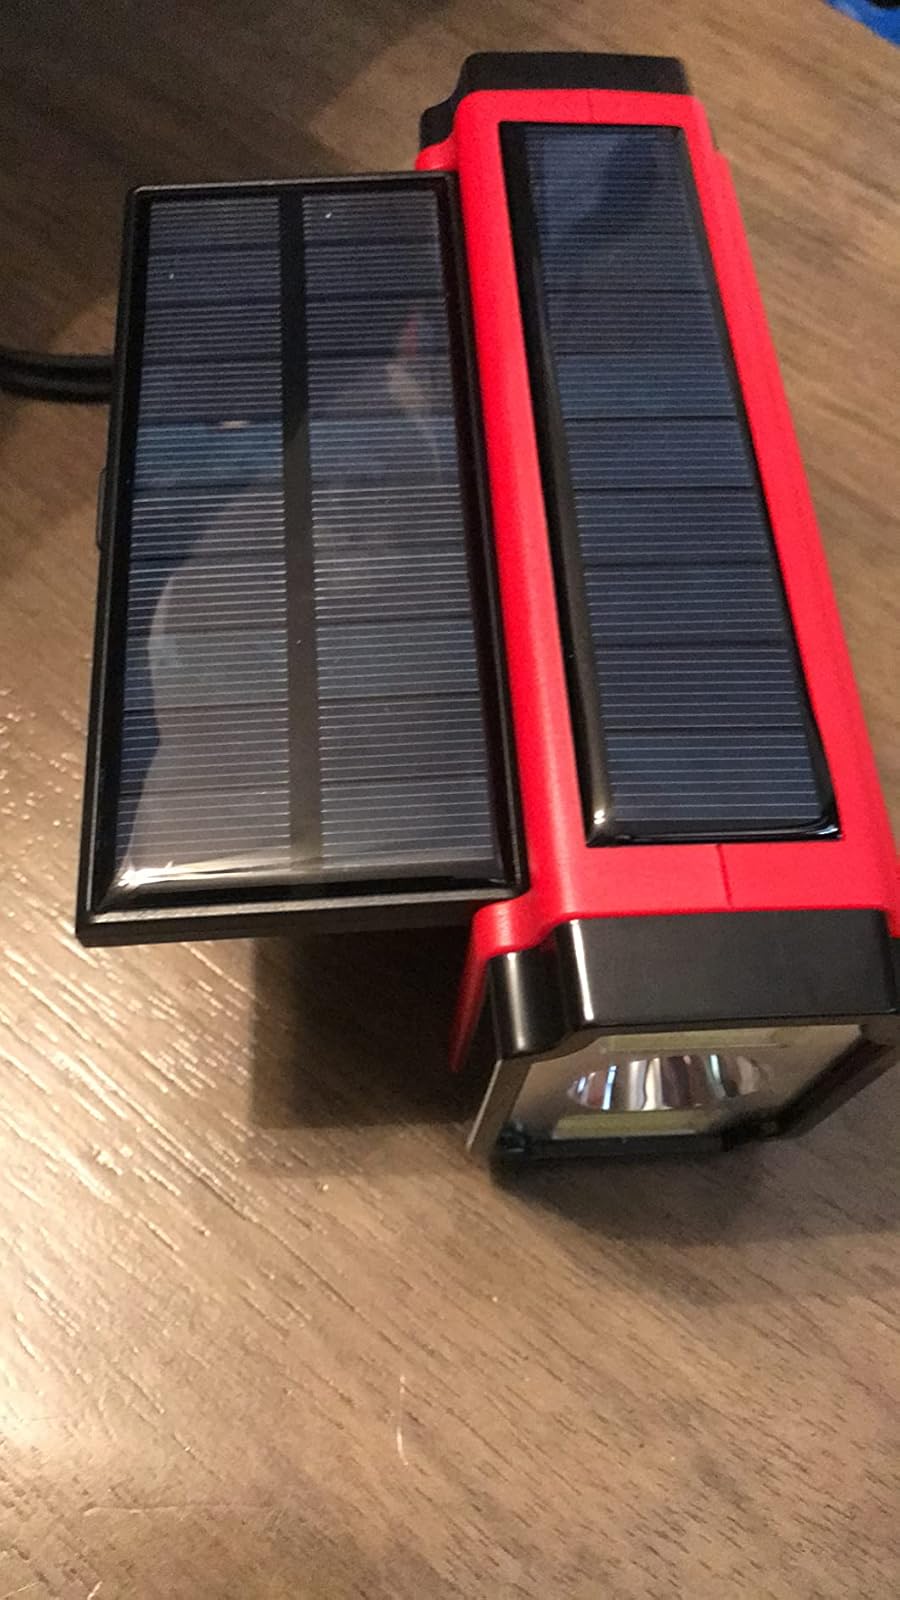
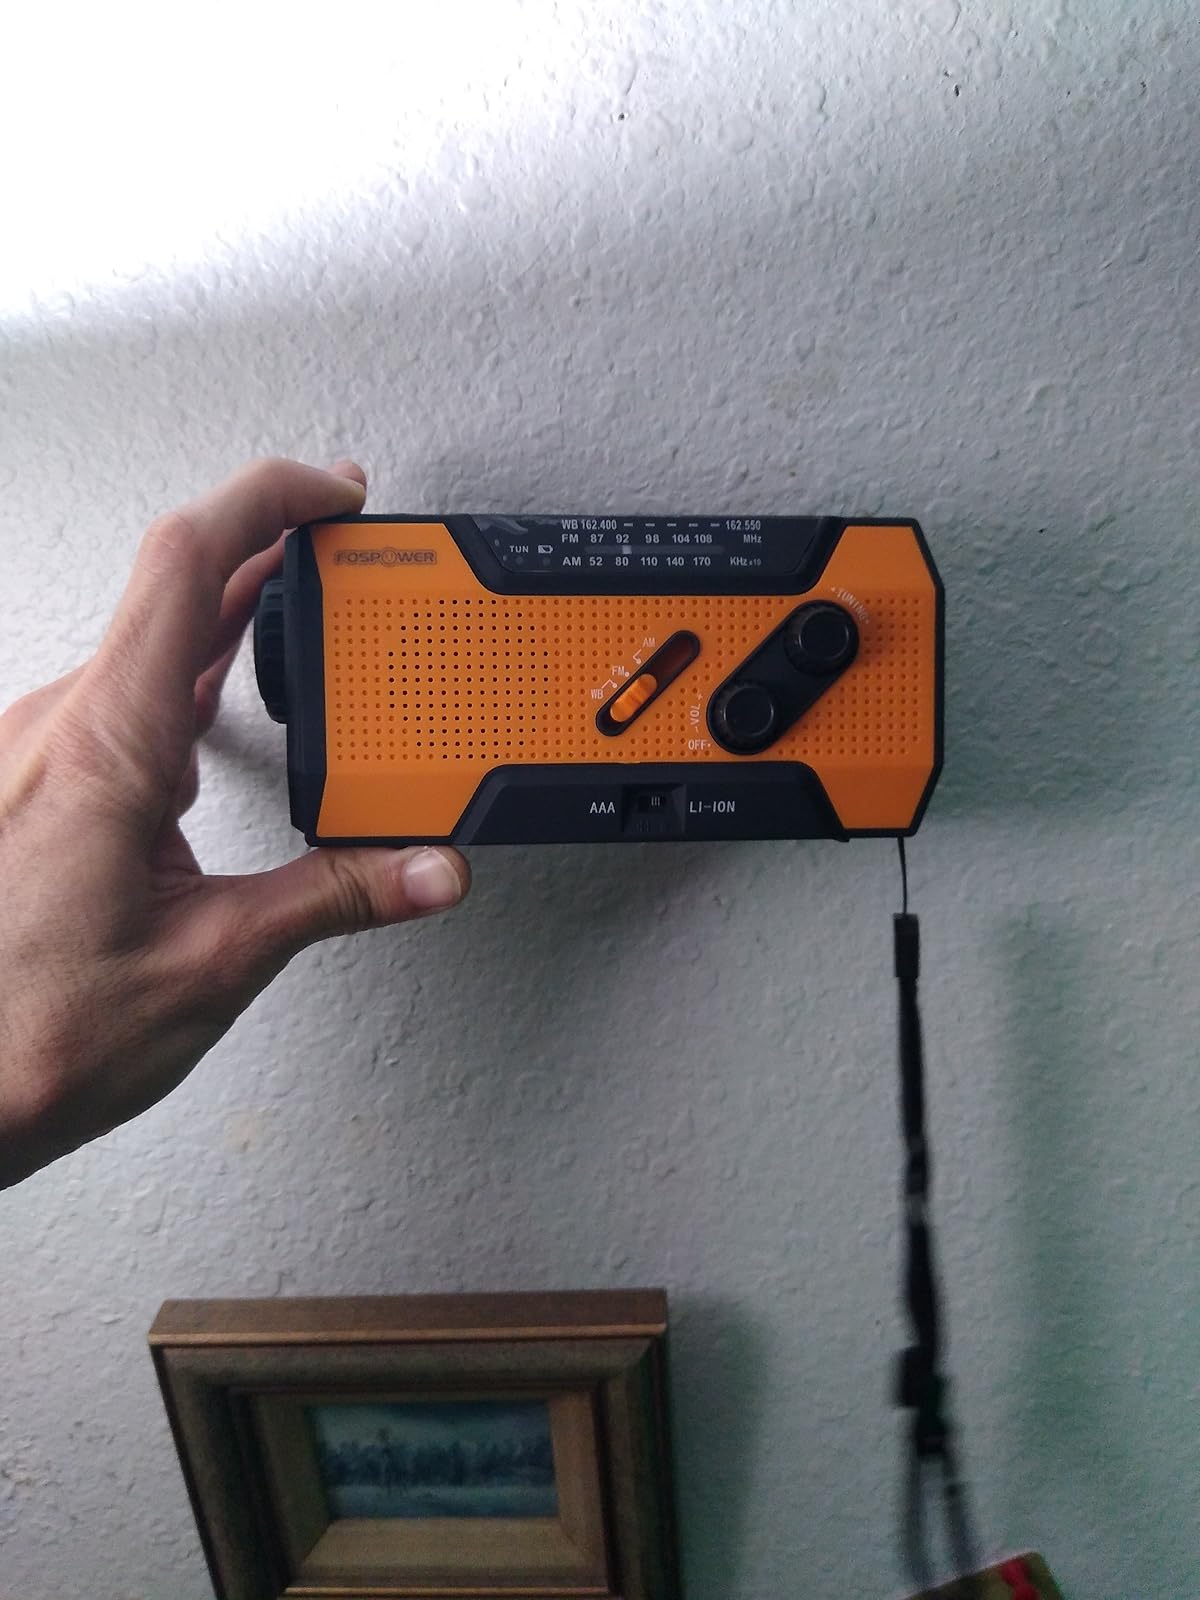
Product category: radio
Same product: no